Broadway Circuit

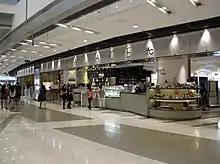
Palace IFC

On December 9, 2006, AMC Pacific Place opened at Pacific Place in Admiralty. The cinema features six screening halls with a total of approximately 600 seats, including a boutique screening room with just 39 seats, ideal for private gatherings. In December 2016, after six months of extensive renovations, AMC Pacific Place reopened with a range of exclusive high-end cinema experiences and new viewing pleasures. The upgrades included an elegant and natural design aesthetic, a variety of innovative food options to delight patrons, a French cuisine pre-order service for VIP lounge guests, and comprehensive upgrades to screening equipment and theater facilities. These enhancements aimed to provide audiences with a fresh and extraordinary movie-going experience.